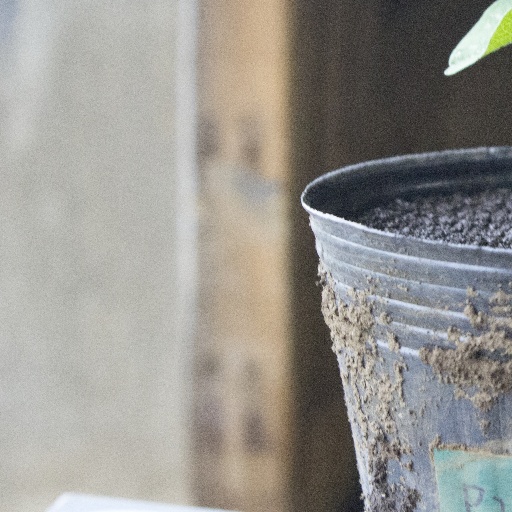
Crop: soybean